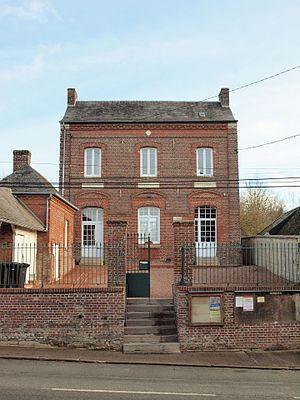
Saint-Germain-sur-Bresle (Somme, France)
Saint-Germain-sur-Bresle est une commune française située dans le département de la Somme, en région Hauts-de-France.